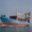
Label: ship